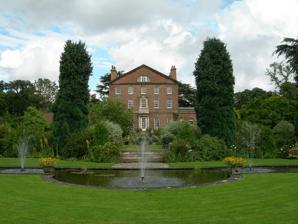
Building: Sutton Park, North Yorkshire
Country: United Kingdom
Year built: 1730
Grade I listed house in North Yorkshire, England View of house from gardens Sutton Park is an 18th-century Georgian English country house situated on the edge of the village of Sutton-on-the-Forest , North Yorkshire . It is approximately 10 miles north of York , in the ancient Forest of Galtres . The house, a Grade I listed building , is open to the public for part of the year. It is the residence of Sir Reginald Sheffield, 8th Baronet (father of Samantha Cameron , wife of the former Prime Minister David Cameron ), and Lady Sheffield. It was a filming location for the house of Ann Walker in the BBC television series Gentleman Jack . History The house was built in 1730. It was altered by Thomas Atkinson for Phillip Harland, who inherited the property in 1750. It has early Georgian architecture and magnificent plasterwork by Cortese. The house was purchased by the Sheffield family in 1963 when they relocated themselves and pieces of art and furniture from Normanby Hall , North Lincolnshire , their historic family seat . Exterior Sutton Park is of red brick and is styled as a villa . The main central building is flanked by two wings: on each side, a set of colonnades joins a smaller structure to the central house. Venetian-style windows in the wings look out upon the house's gardens. Interior Ornate plasterwork features throughout the house. Designed by Giuseppe Cortese, this use of plasterwork is especially prominent in the entrance hall, where the Rococo style predominates, and in the library, where the plasterwork illustrates fruit themes. In March 2015, unpublished photographs from the City of Leeds archives revealed that the panelling and mantelpiece in the study of Sutton Park had been imported from the Morning Room of Potternewton Hall , in Leeds ,  which was the ancestral estate of Olive Middleton ,  great-grandmother of Catherine, Princess of Wales . The panelling and mantelpiece in the former Middleton room were designed by Henry Flitcroft in the 1720s. See also Sheffield baronets References